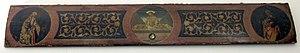
Pellegrino di Mariano est un peintre et un enlumineur italien de l'école siennoise documenté à Sienne entre 1449 et 1492, date de sa mort.